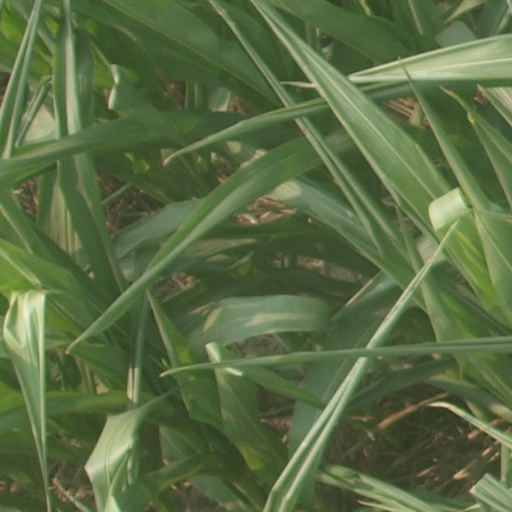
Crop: maize; corn